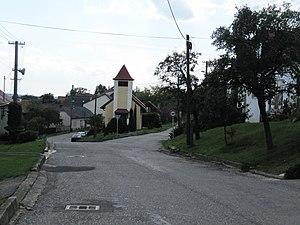
Kelníky est une commune du district et de la région de Zlín, en République tchèque. Sa population s'élevait à 148 habitants en 2018.